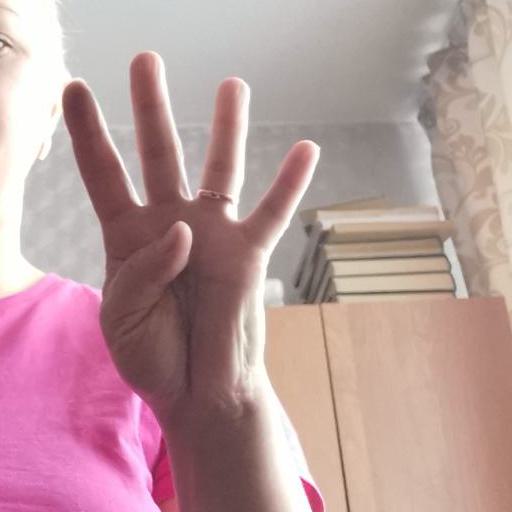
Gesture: four